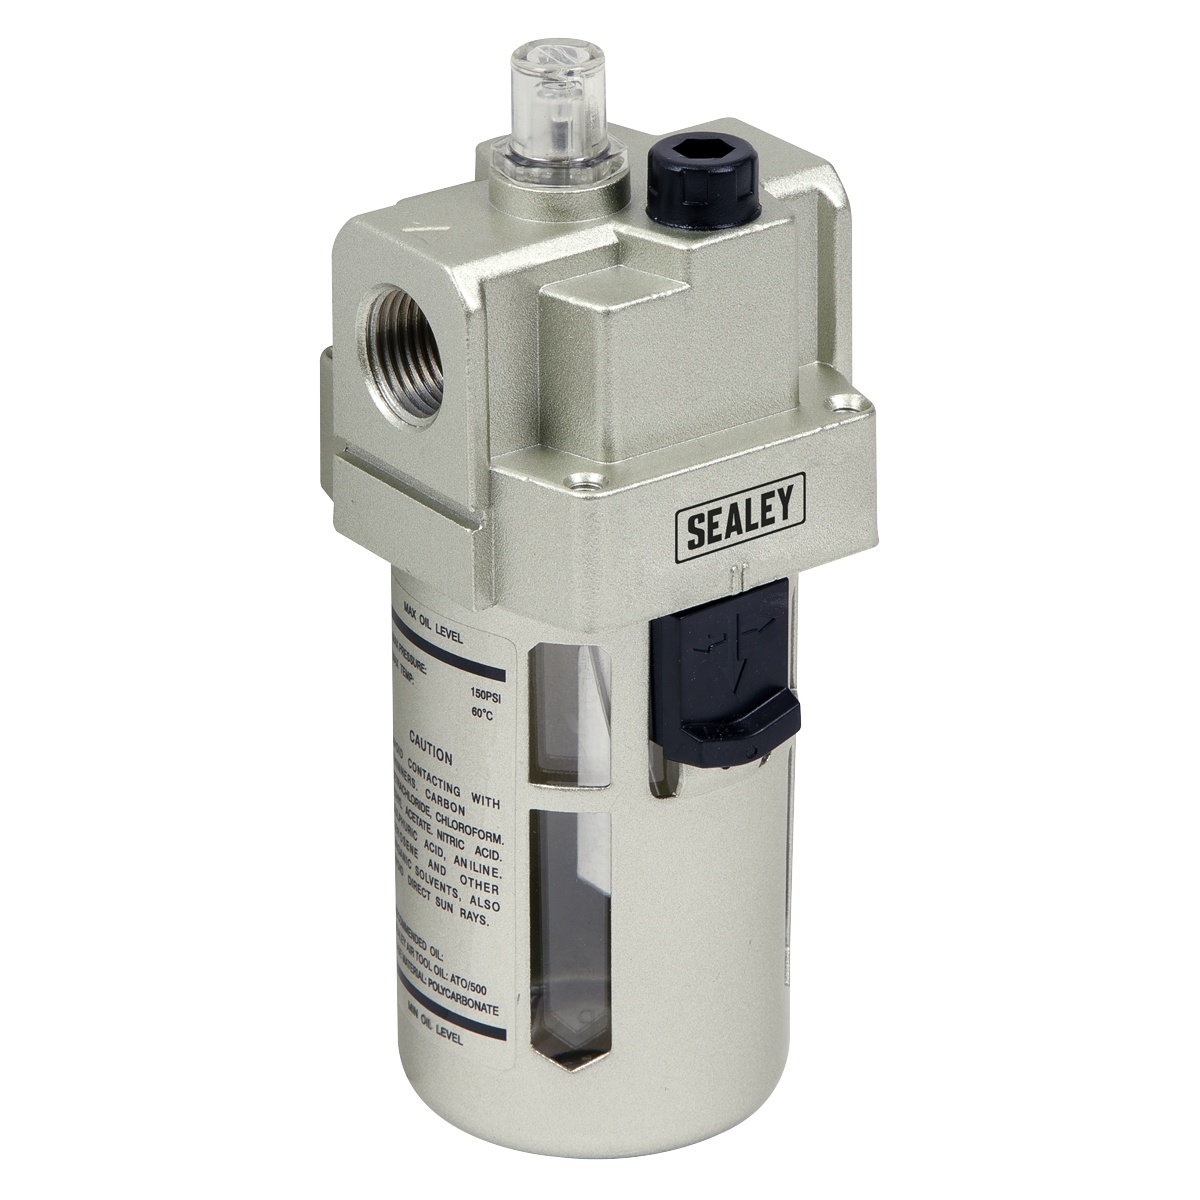
Air Lubricator Max Airflow 175cfm
Suitable for industrial workshop air supply set-ups where high-volume applications are required. Includes oil/air mix control and sight glass. Fitted with polycarbonate bowl and metal bowl cage for protection.
Brand: Sealey
Category: Hardware > Building Consumables > Lubricants